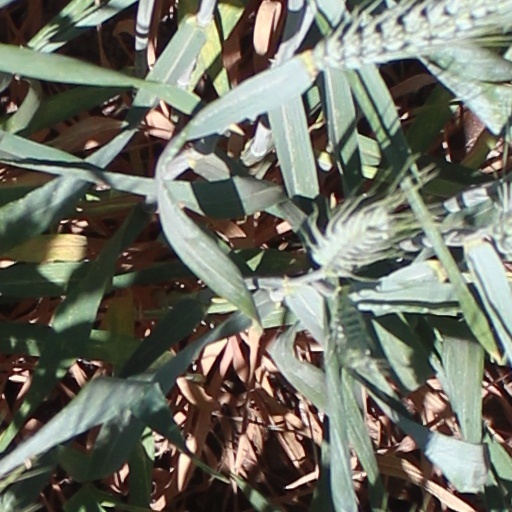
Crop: wheat